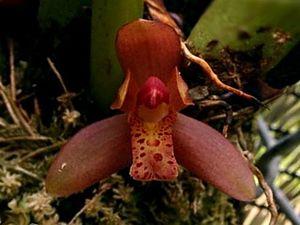
Mormolyca est un genre d'orchidées comptant une vingtaine d'espèces originaires d'Amérique du Sud et d'Amérique Centrale.